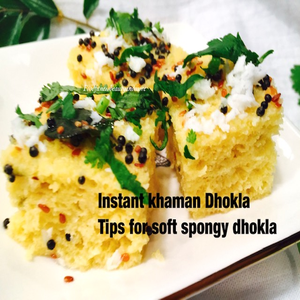
Dish: dhokla